The Sorcerer

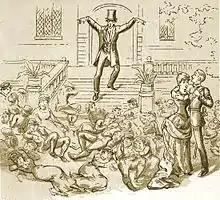
Act II opening, from 1884 programme

Alexis and Aline arrive ("With heart and with voice"), and it soon becomes clear that his widower father Sir Marmaduke and her widowed mother Lady Sangazure are concealing long-held feelings for each other, which propriety however demands remain hidden ("Welcome joy, adieu to sadness"). The betrothal ceremony is carried out, and left alone together Alexis reveals to his fiancée his plans for practical implementation of his principle that love should unite all classes and ranks ("Love feeds on many kinds of food, I know"). He has invited a representative from a respectable London firm of sorcerers to Ploverleigh ("My name is John Wellington Wells"). Aline has misgivings about hiring a real sorcerer. Nevertheless, Alexis instructs Wells to prepare a batch of love potion, sufficient to affect the entire village, except that it must have no effect on married people.